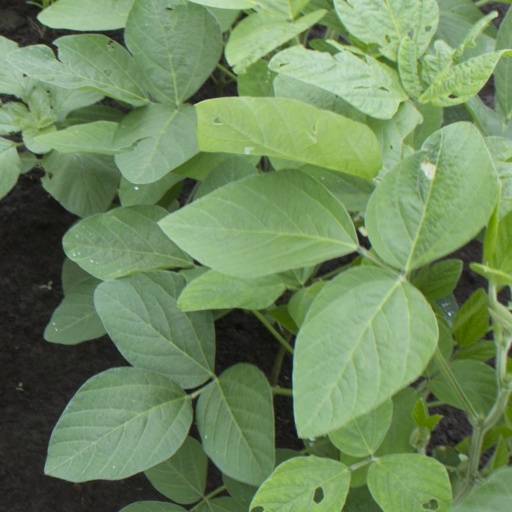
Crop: soybean